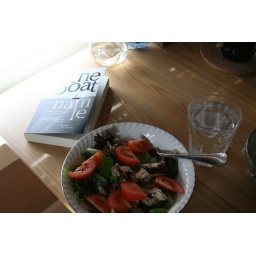
Leftover chicken in my salad, a wonderful birthday gift book to read. Nice and cool today.